The Orion Loop

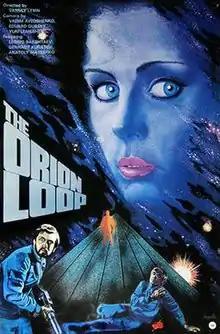

The Orion Loop is a 1981 Soviet science fiction film directed by Vasily Levin.